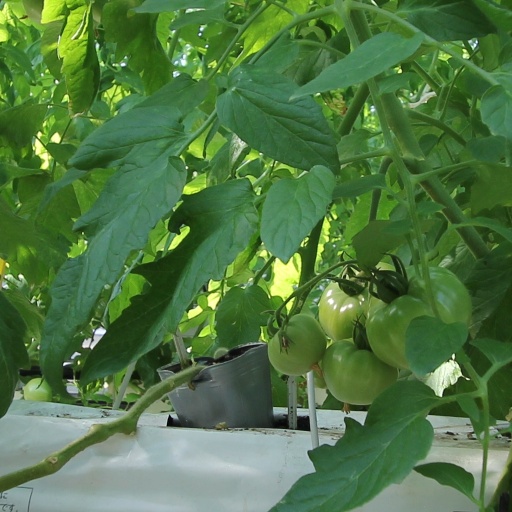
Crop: tomato